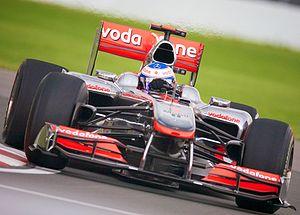
Jenson Alexander Lyons Button né le 19 janvier 1980 à Frome dans le Somerset, est un pilote automobile britannique. Il dispute dix-sept saisons en Formule 1, de 2000 à 2016 et prend 305 départs. Il devient champion du monde en 2009, au volant d'une Brawn-Mercedes. Il est MBE depuis 2009,